Pilot (Arrested Development)

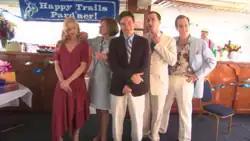
Michael Bluth (center) smiles for a photo with part of his family.

"Pilot" is the first episode of the American satirical television sitcom "Arrested Development." It premiered on Fox in the United States on November 2, 2003. It introduces the Bluth family, which consists of series protagonist Michael (Jason Bateman), his twin sister, Lindsay (Portia de Rossi), his older brother, Gob (Will Arnett), his younger brother, Buster (Tony Hale), their mother, Lucille (Jessica Walter) and father, George Sr. (Jeffrey Tambor); as well as Michael's son, George Michael (Michael Cera), and Lindsay and her husband Tobias' (David Cross) daughter, Maeby (Alia Shawkat). In the episode, George Sr. prepares to announce his retirement from the Bluth Company, but he is arrested for using his company's funds for personal expenses. Aspects of "Pilot" have been likened to Plato's allegory of the cave.